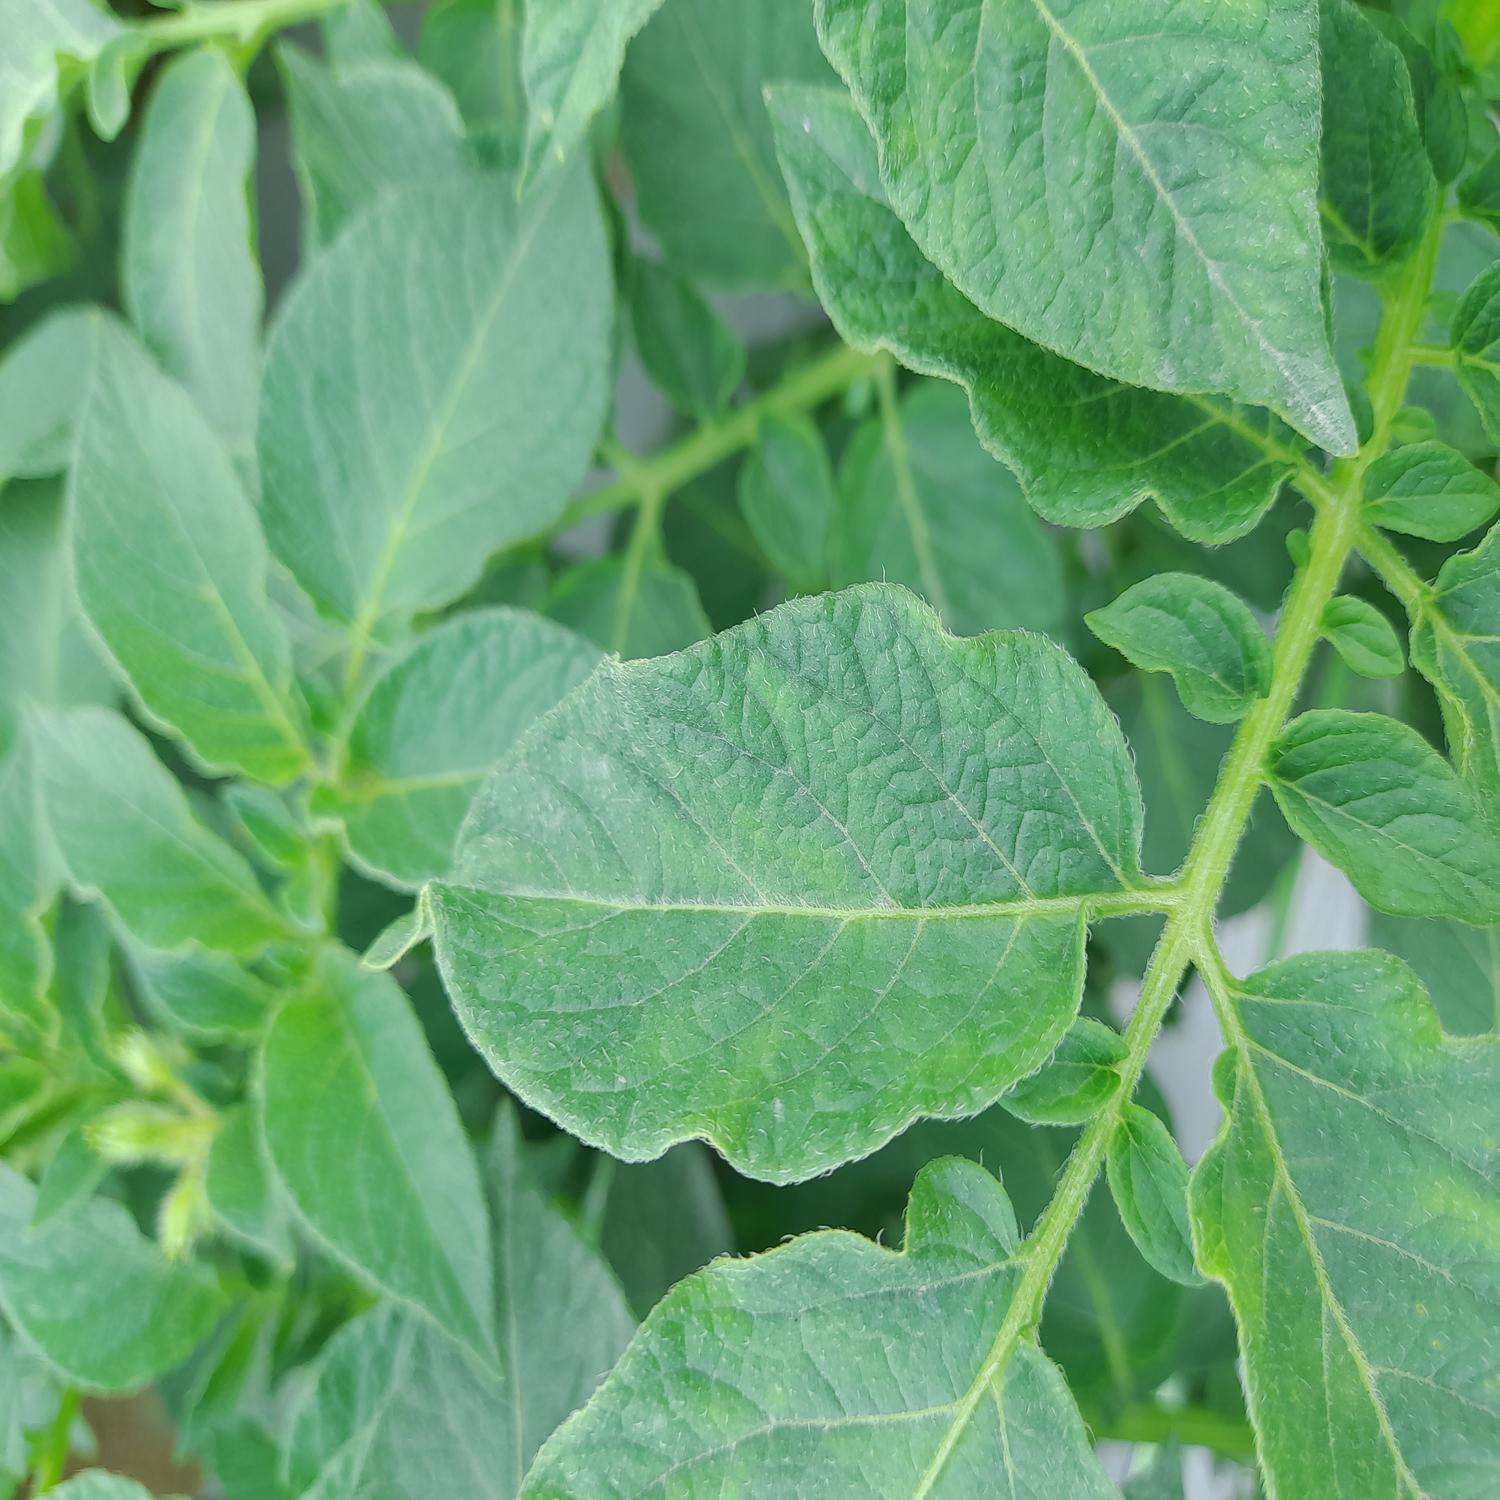
Label: Virus